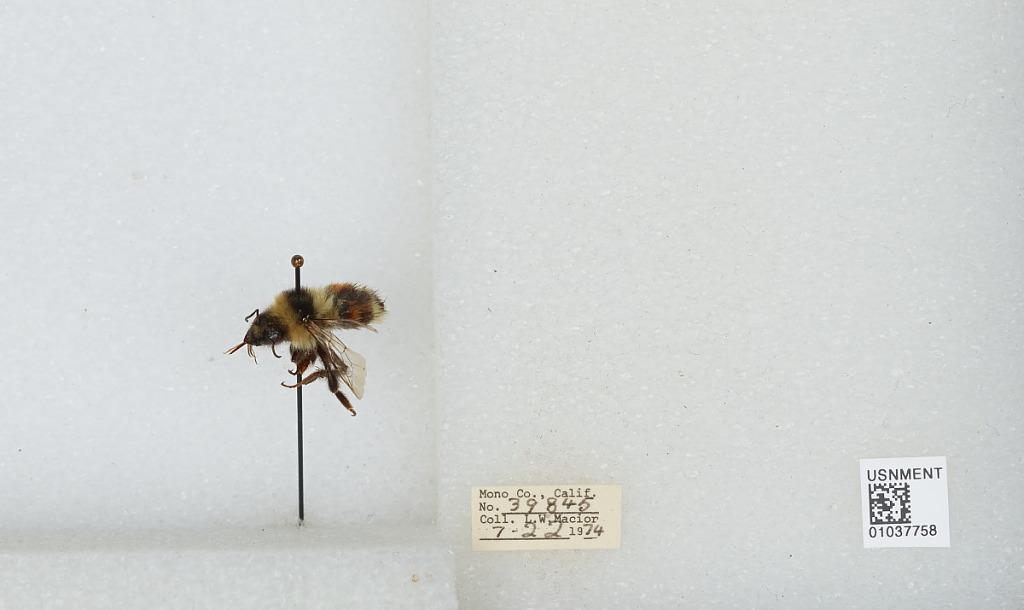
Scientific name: Bombus (Cullumanobombus) rufocinctus Cresson
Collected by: L. Macior
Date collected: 1974-7-22
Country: United States
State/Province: California
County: Mono
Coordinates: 37.92, -118.87